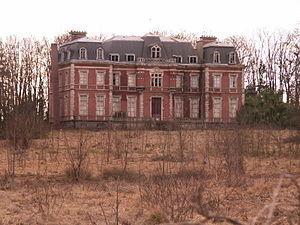
Biozat est une commune française, située dans le département de l'Allier en région Auvergne-Rhône-Alpes.